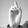
ASL letter: D